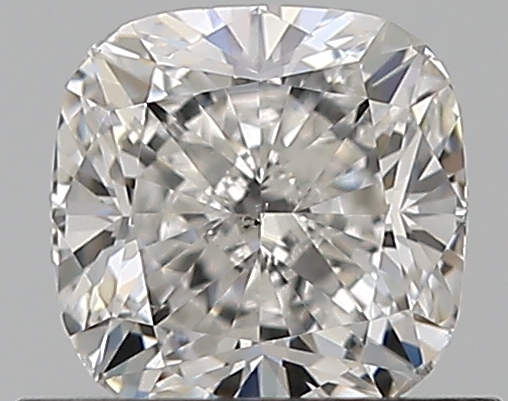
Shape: cushion
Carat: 0.7
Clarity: SI1
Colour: F
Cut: EX
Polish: EX
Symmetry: EX
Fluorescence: M
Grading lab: GIA
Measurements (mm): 4.96 x 4.95 x 3.4